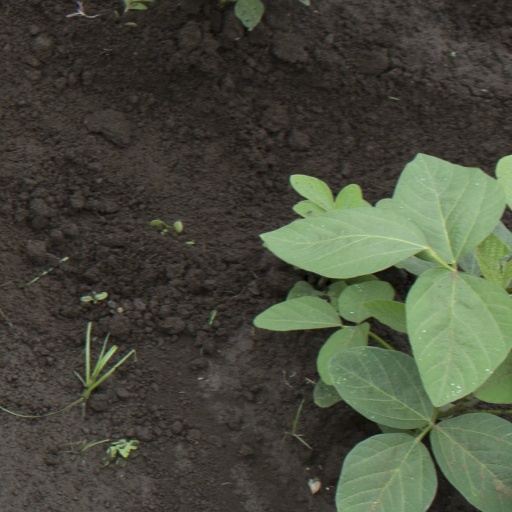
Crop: soybean